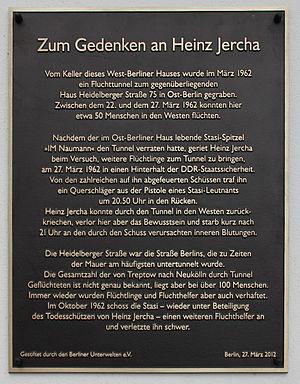
Heinz Jercha, né le 1ᵉʳ juillet 1934 à Berlin et mort le 27 mars 1962 à Berlin-Ouest, est l'une des victimes du Mur de Berlin. Citoyen de Berlin-Ouest, il est abattu par des agents de la Stasi en tentant d'aider des ressortissants de Berlin-Est à passer à l'Ouest.